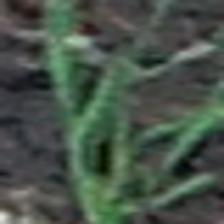
Label: single